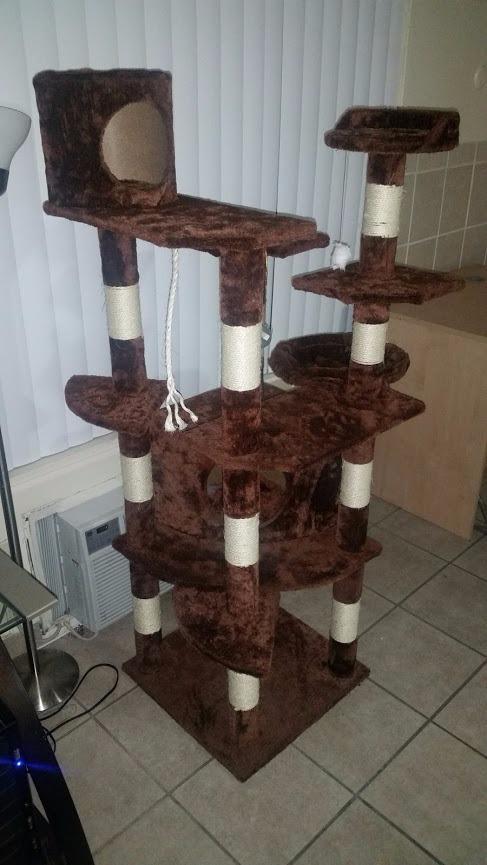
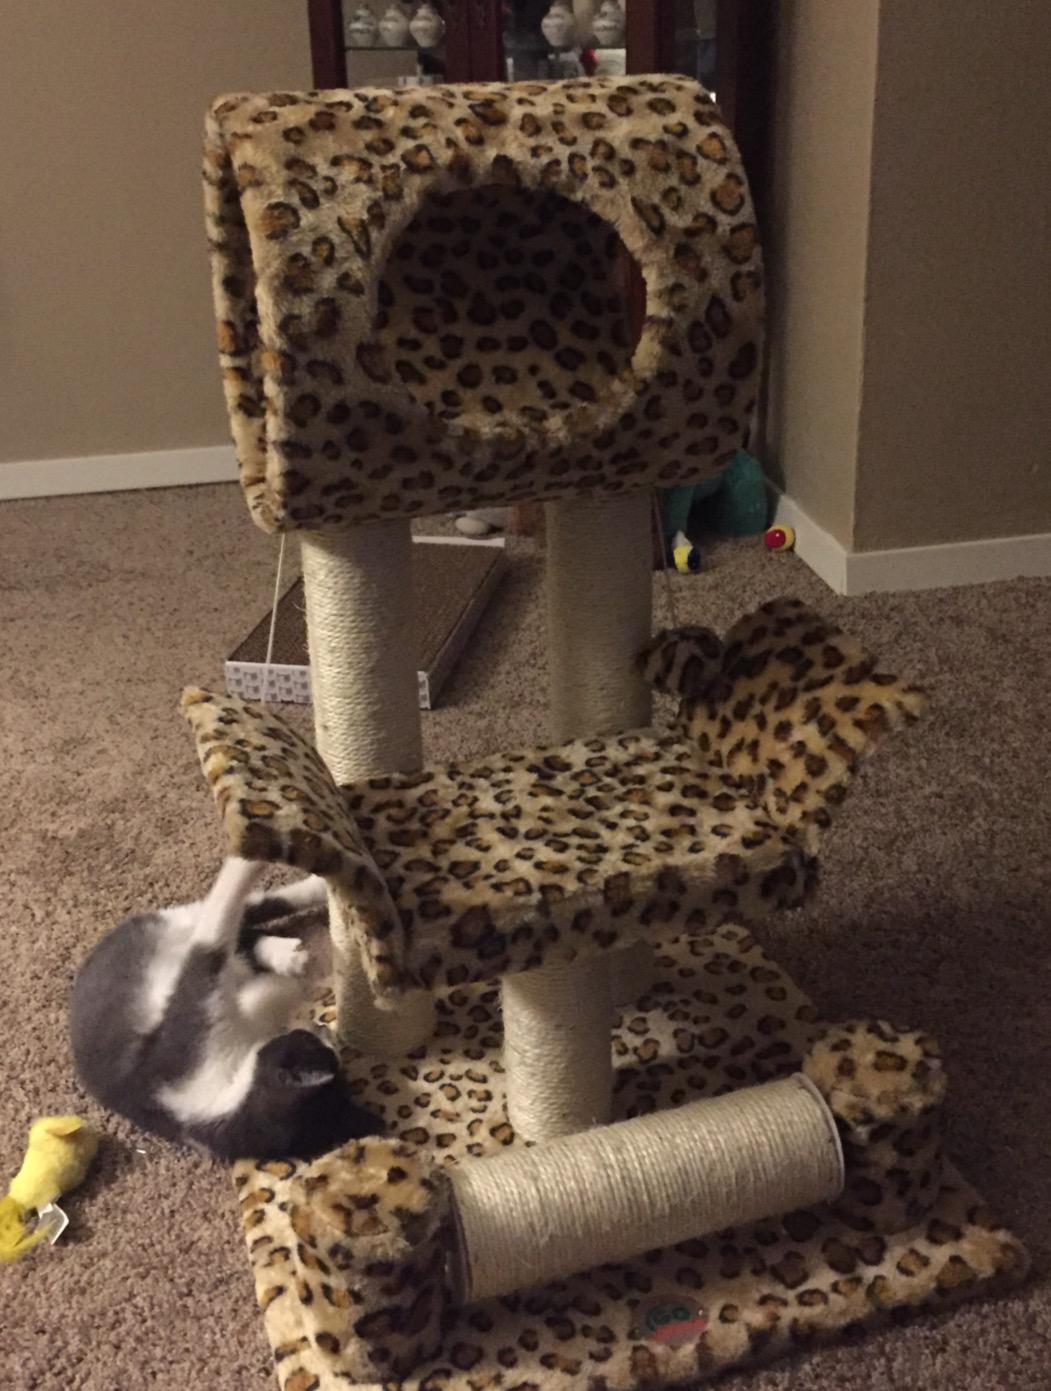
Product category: items_cat tree
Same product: no